Haverstraw King's Daughters Public Library

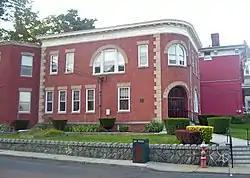
South elevation and stone wall, 2008

The Haverstraw King's Daughters Public Library's original home, also known as the Fowler Library Building, is located at Main and Allison streets in the village of Haverstraw, New York, United States. It is a red brick building.